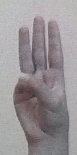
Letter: thaa